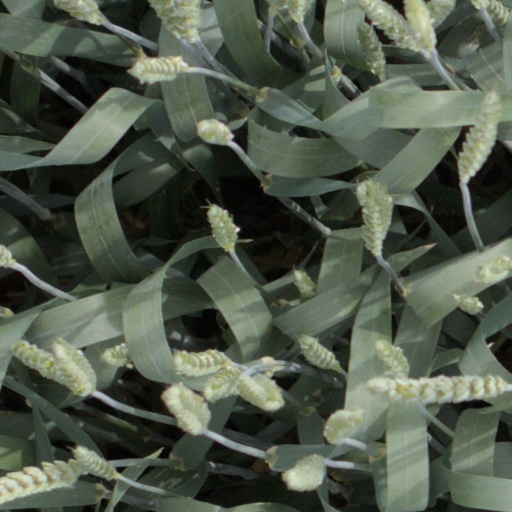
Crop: wheat